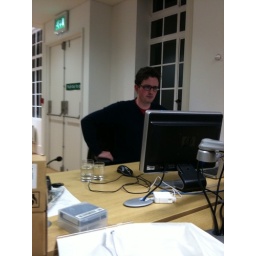
The drinking glasses in our new office are rather on the small side. Gareth has a solution.